Pontida

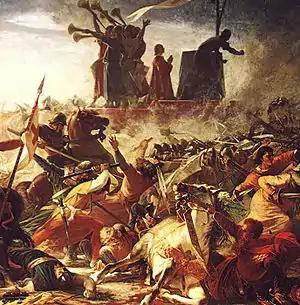
The defence of the Carroccio during the battle of Legnano (1176) by Amos Cassioli (1832–1891)

Pontida's main claim to historical renown is due to the Oath of Pontida, signed there in 1167 and marking the foundation of the Lombard League, which nine years later would go on to defeat Emperor Frederick I Barbarossa at the Battle of Legnano.